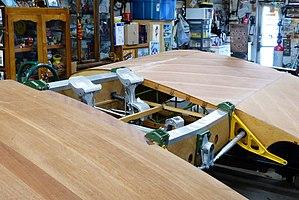
Le Fairchild PT-19 était un avion d'entraînement principal monoplan américain, qui servit au sein des United States Army Air Forces, de la Royal Air Force et de la Royal Canadian Air Force pendant la Seconde Guerre mondiale. Conçu et produit par Fairchild Aircraft, il était un contemporain de l'avion d'entraînement biplan Kaydet et était utilisé par l'USAAF pendant la deuxième étape de la formation des pilotes aux techniques de maniement d'un avion de combat.